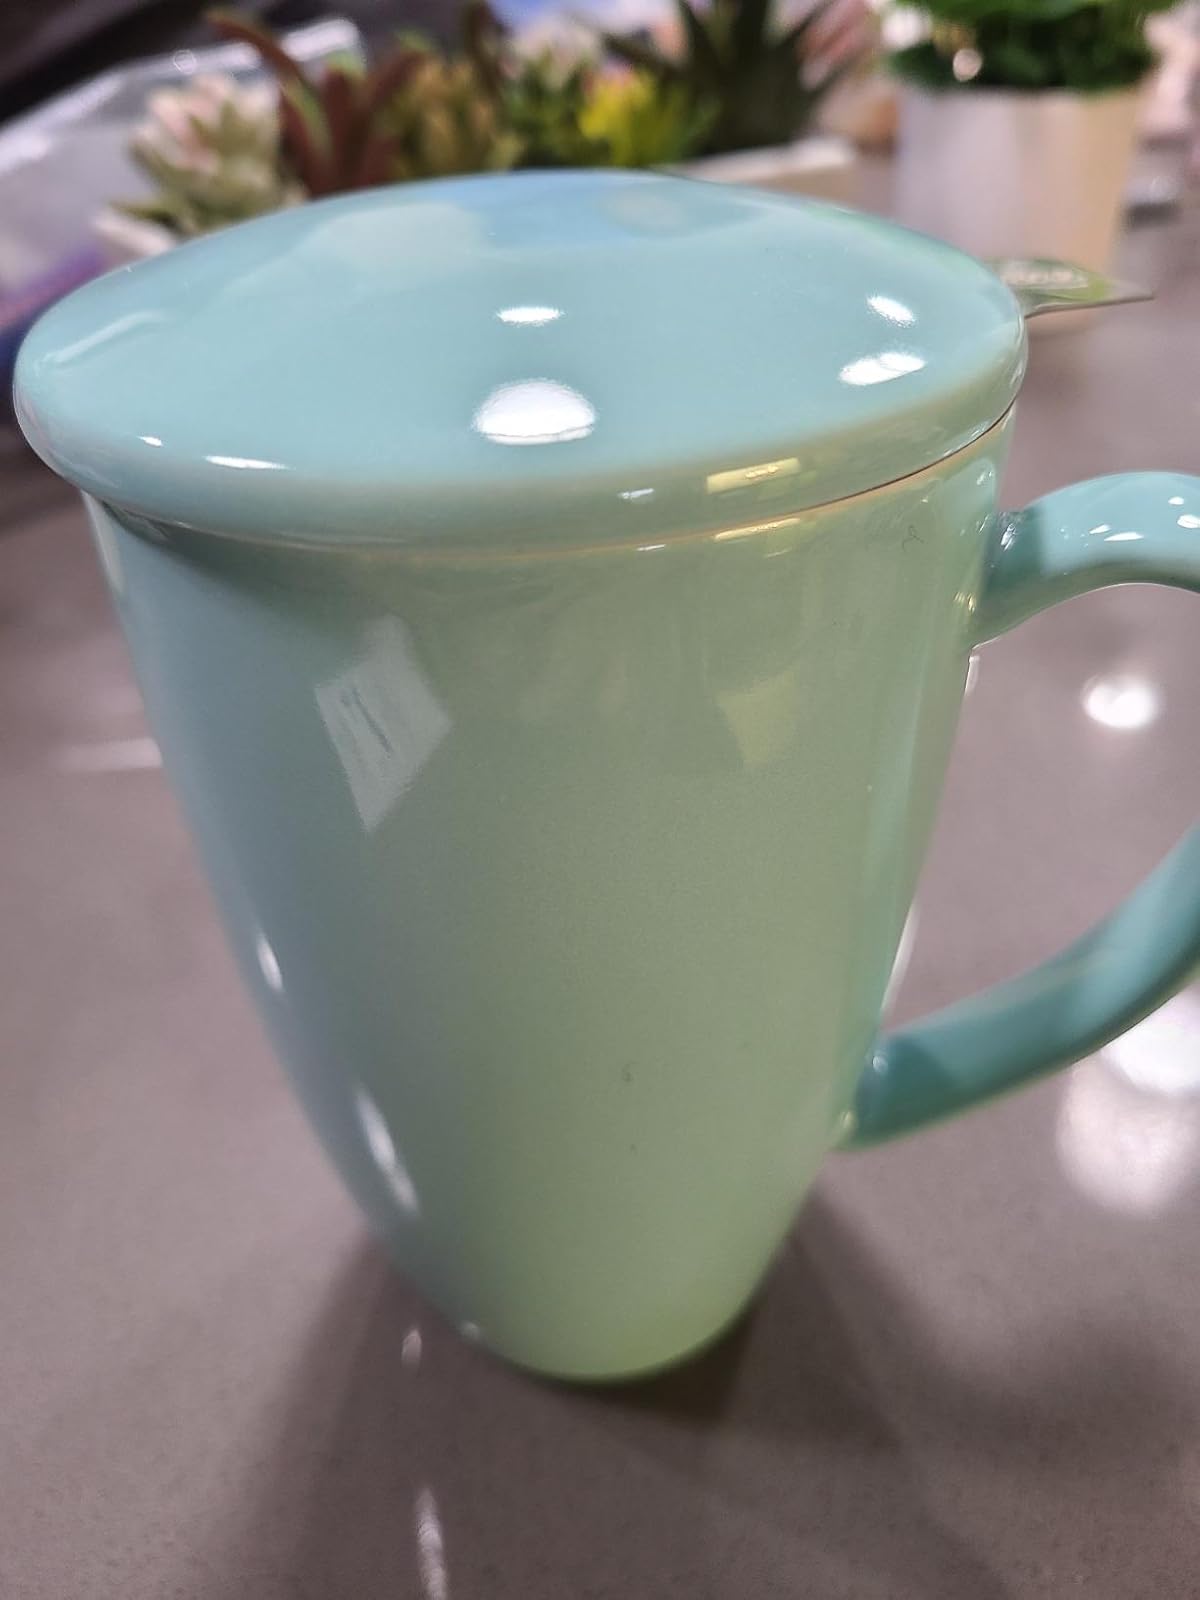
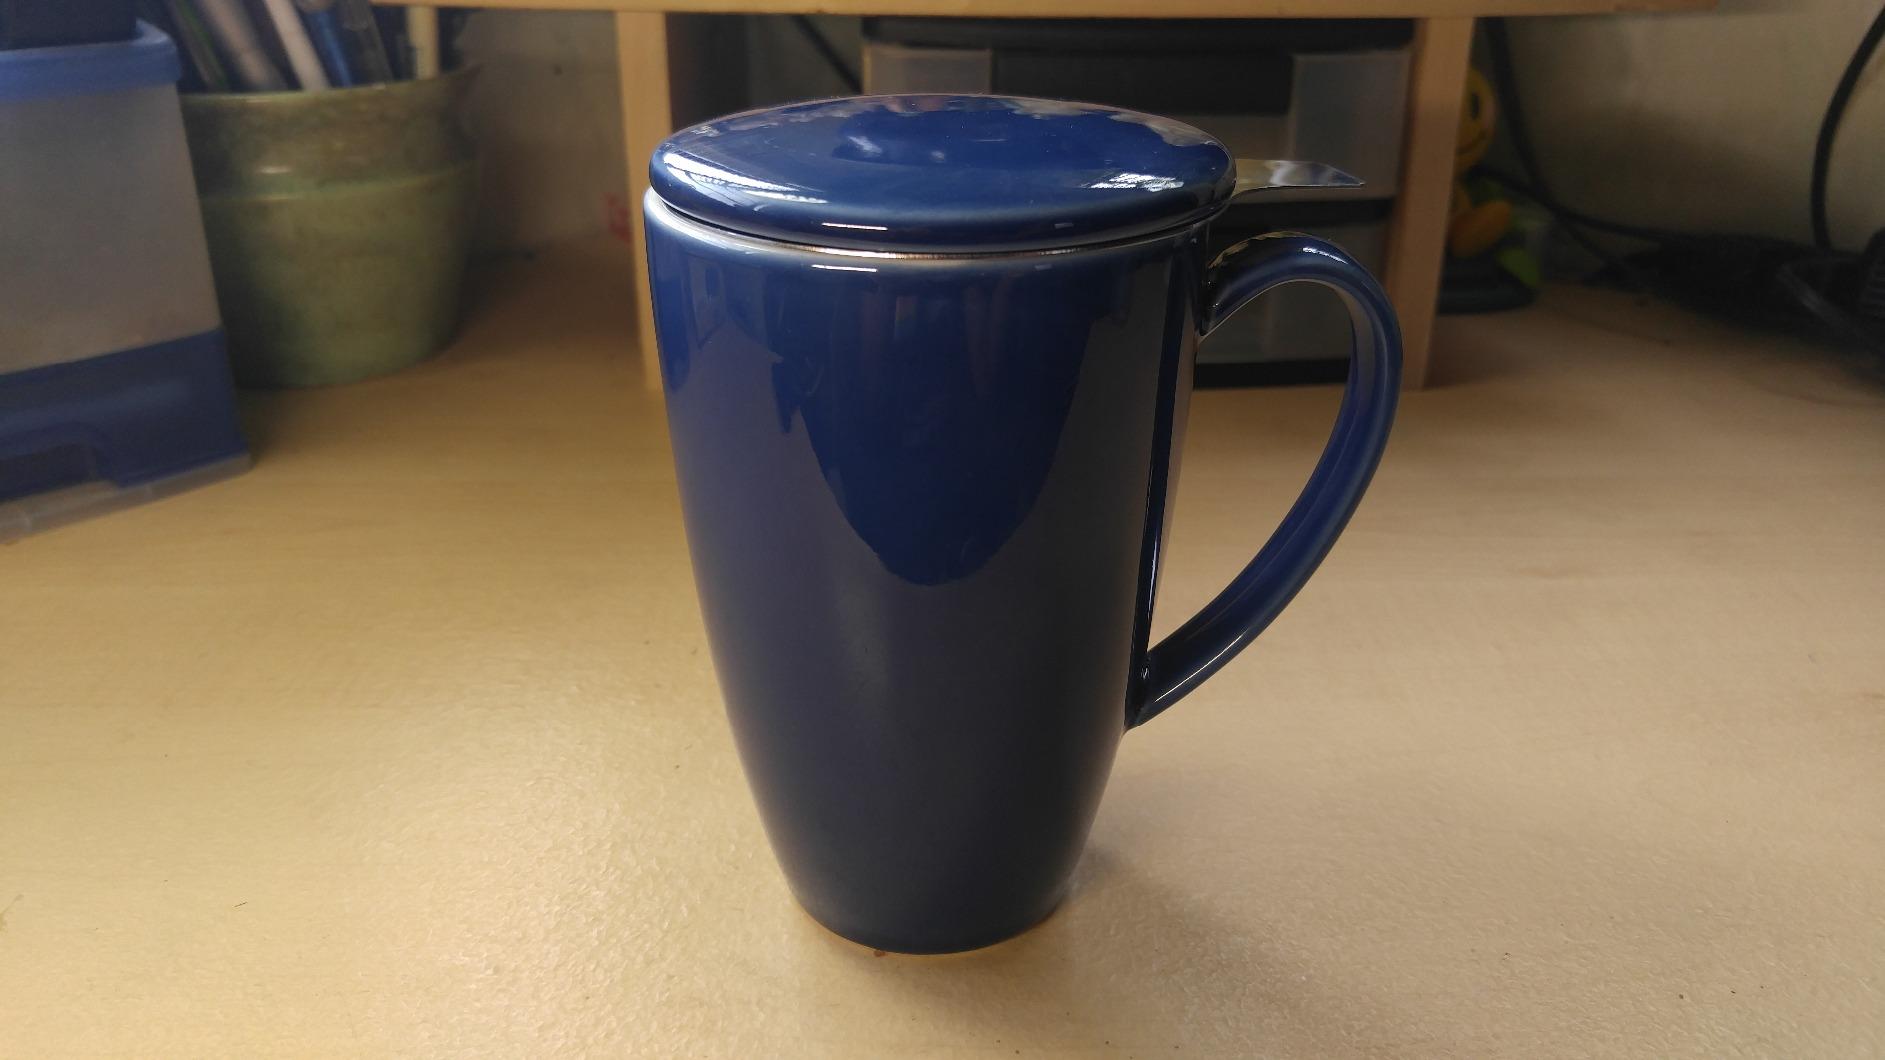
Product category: items_mug
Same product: no